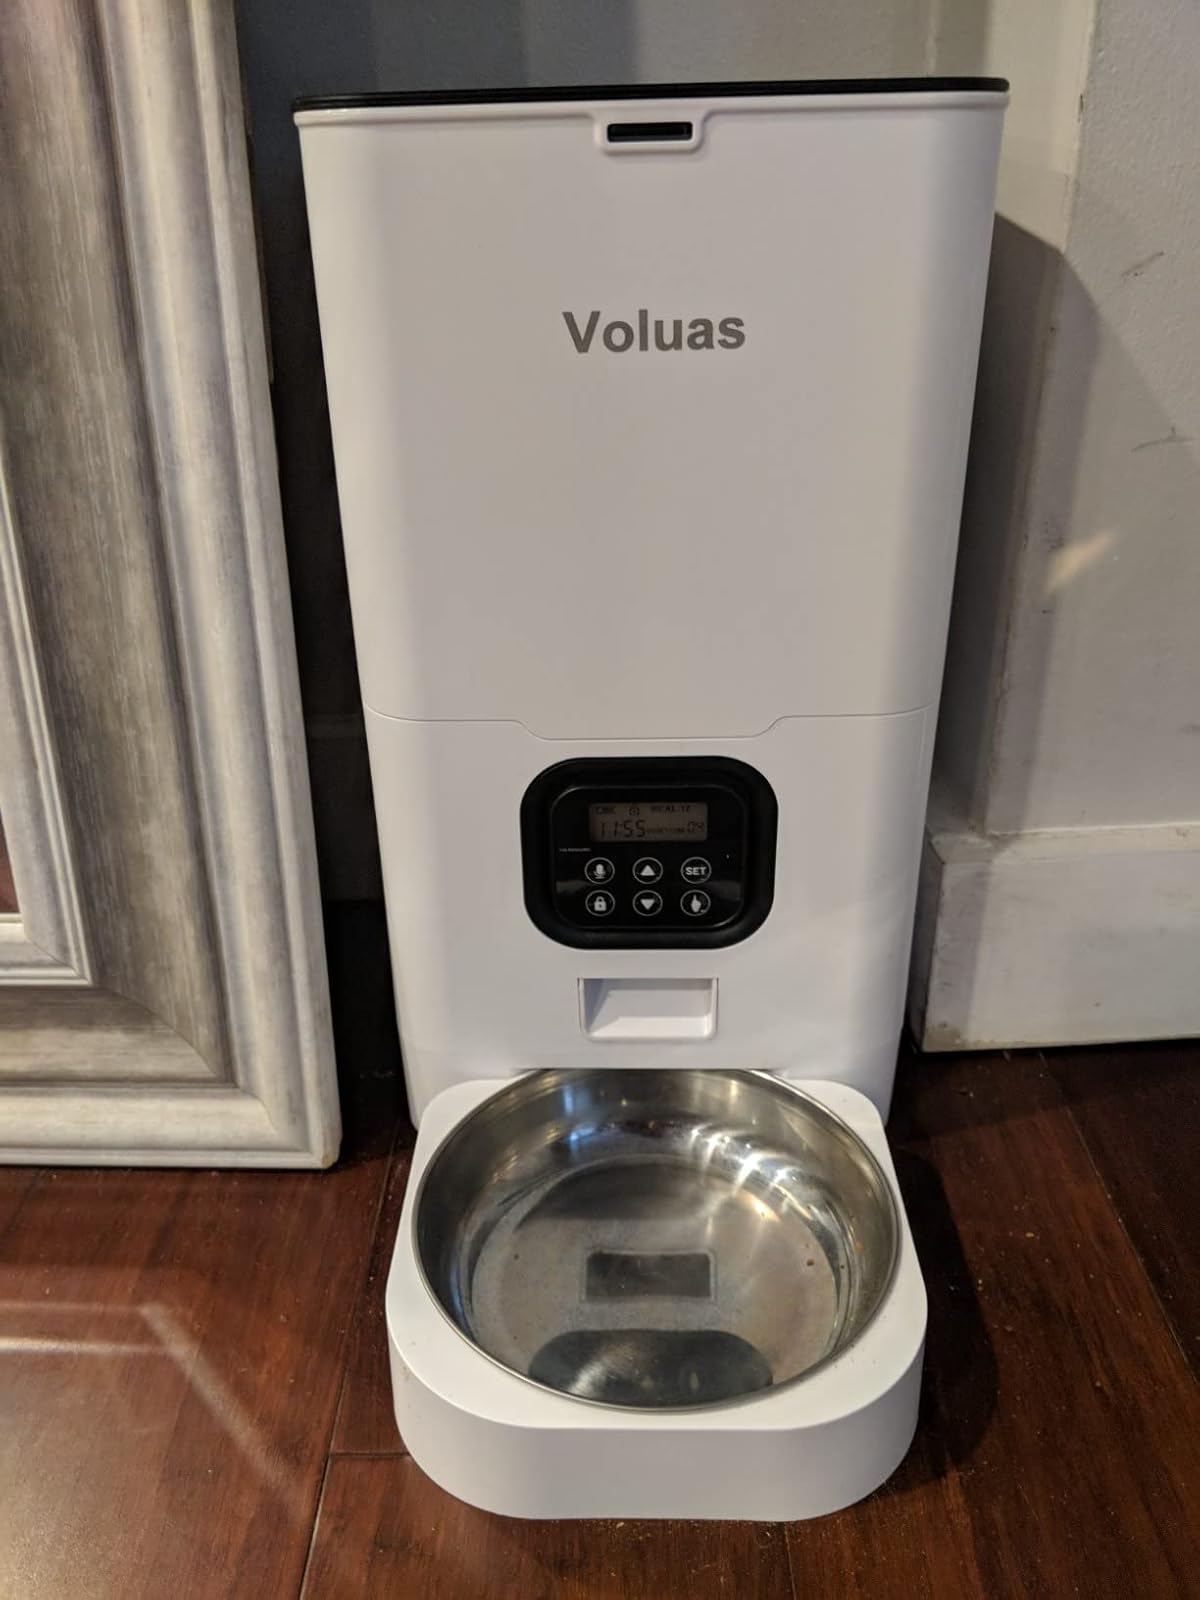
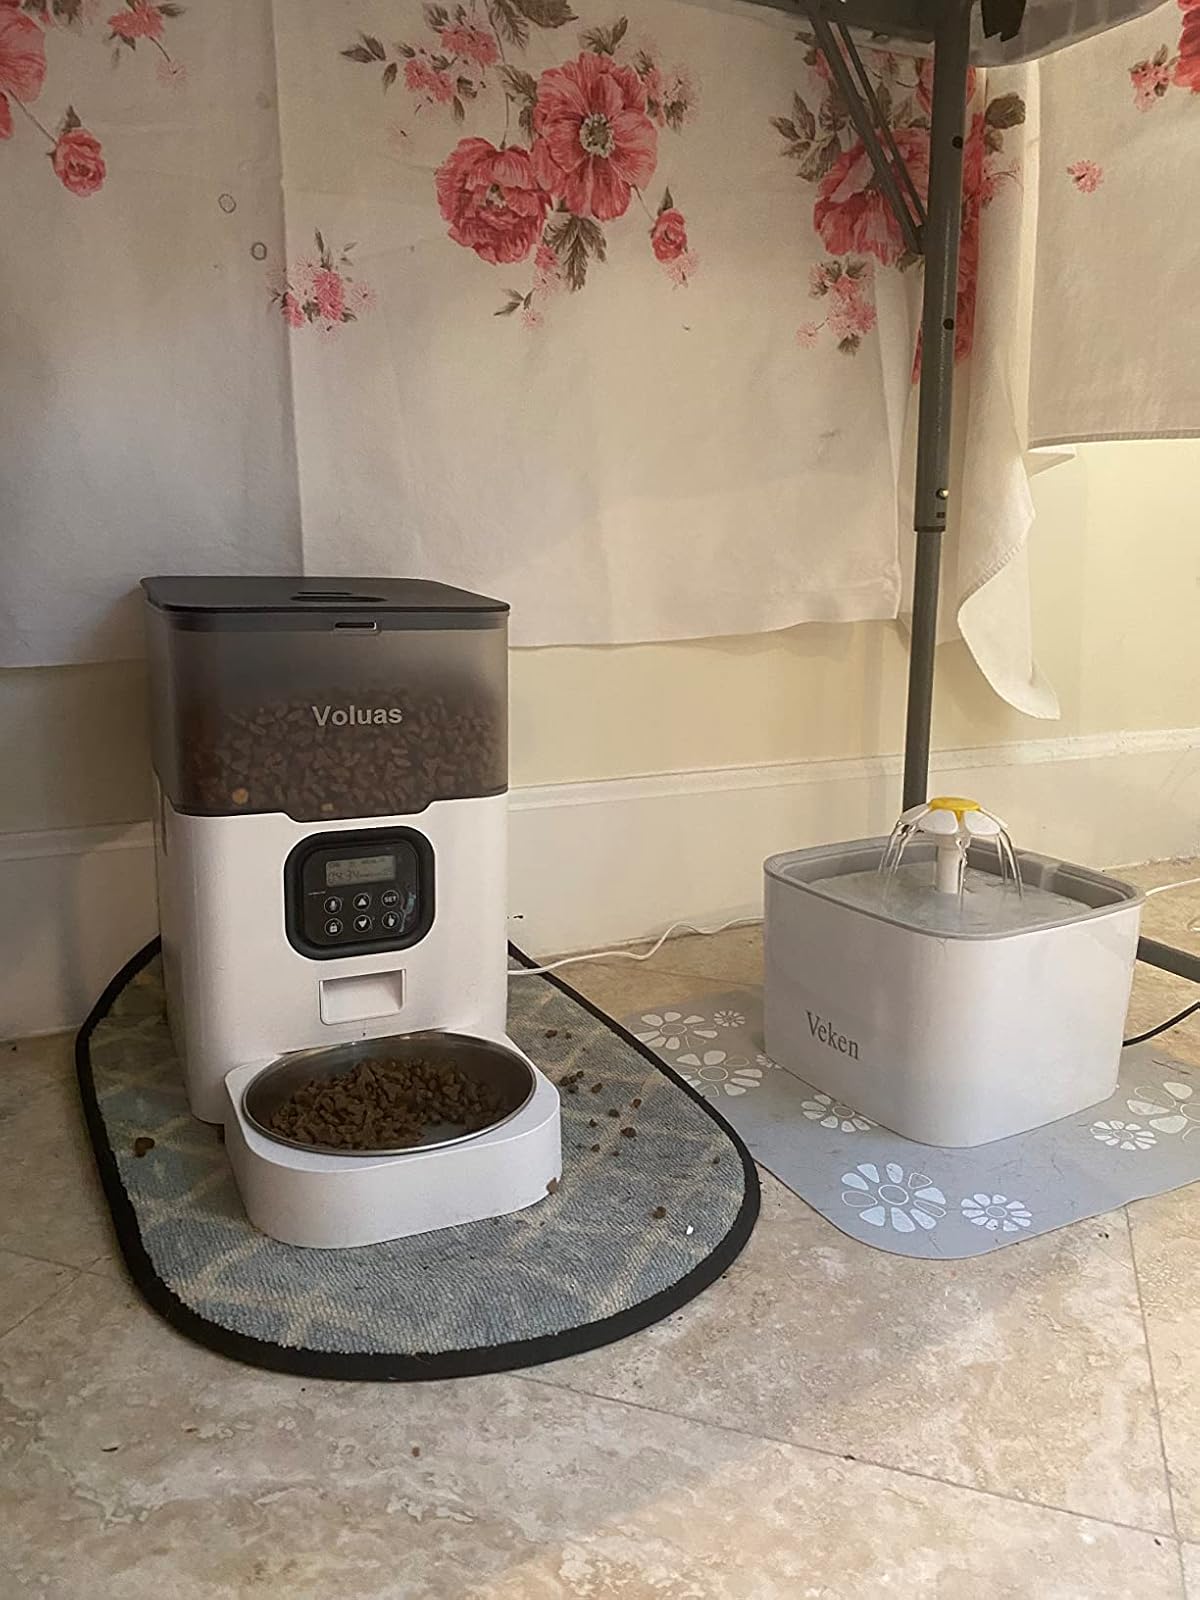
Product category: items_feeder
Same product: no